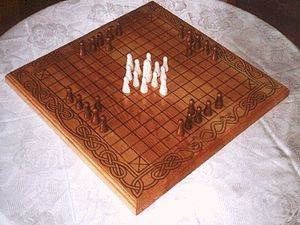
Hnefatafl
Hnefatafl / Kongens bord
Hnefatafl eller Kongens bord er et nordisk brætspil. Hnefatafl spilledes allerede i jernalderen og i vikingetiden. Navnet er skrevet på islandsk. Hnefi betyder konge og tafl betyder spillebræt. Spillet ligner nutidens skak. Hnefatafl omtaltes også i islandske sagaer.